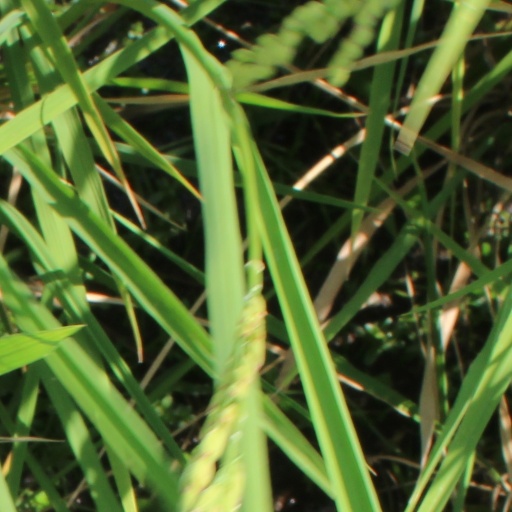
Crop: rice